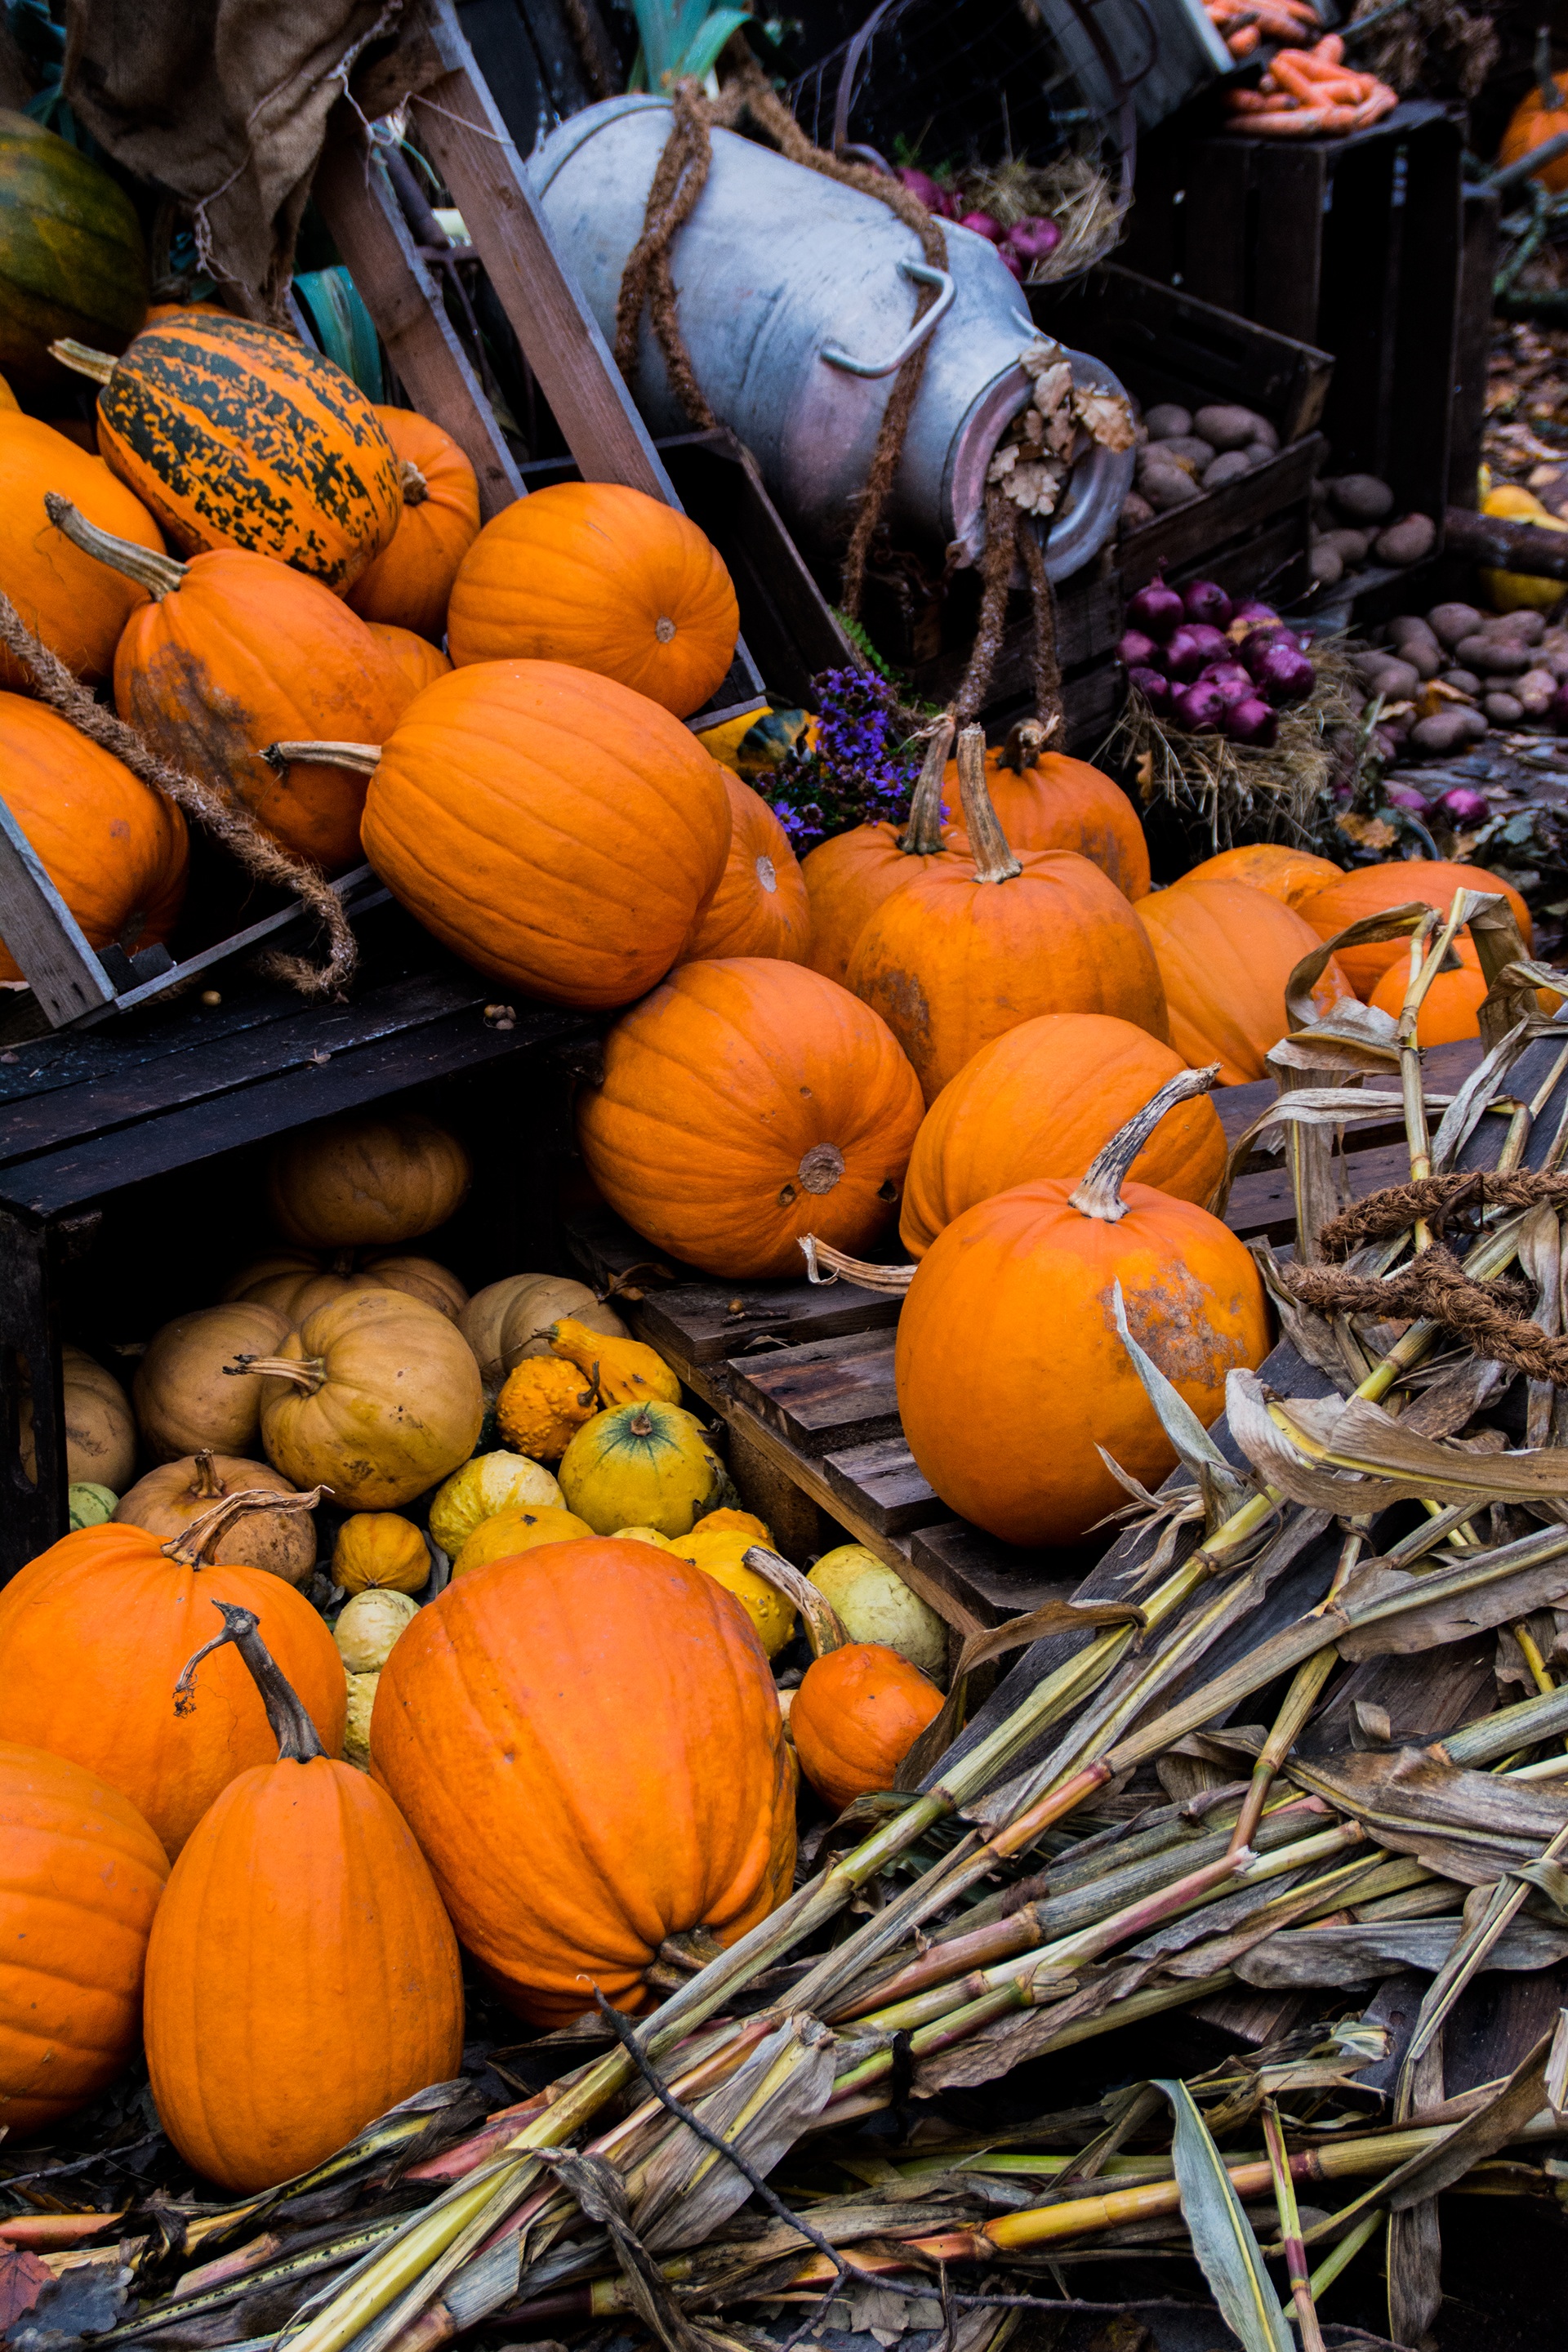
food, produce, vegetable, autumn, pumpkin, halloween, market, season, gourd, calabaza, carving, cucurbita, winter squash